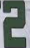
Number: 2